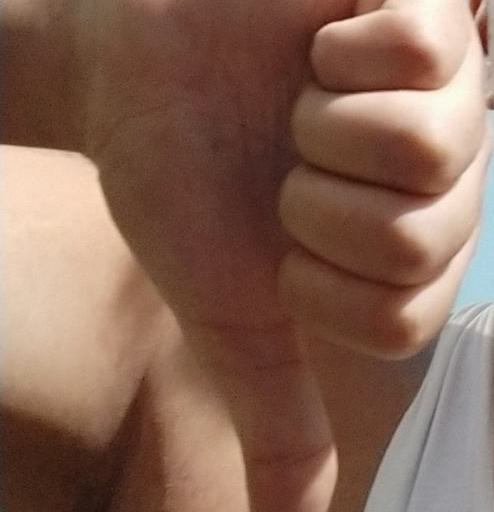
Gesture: dislike